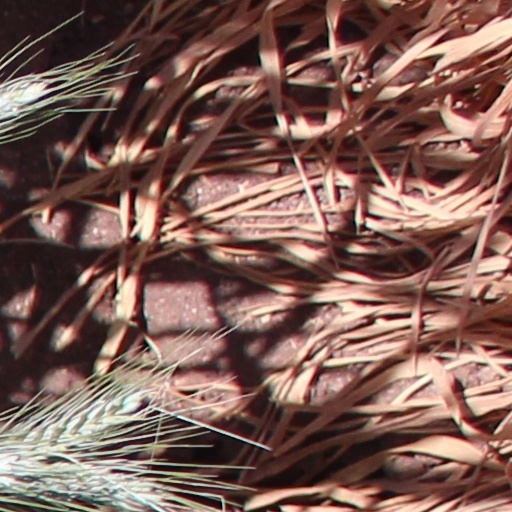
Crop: wheat